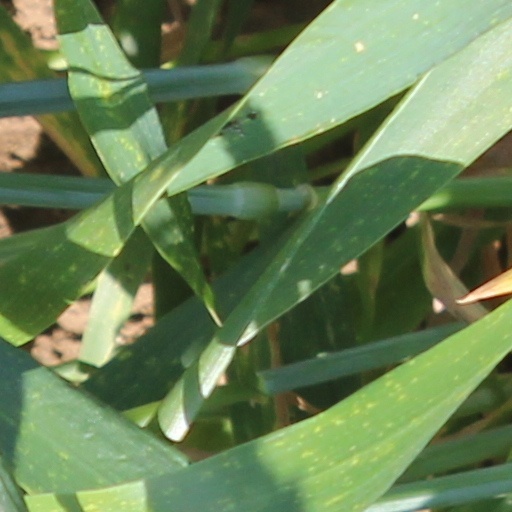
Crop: wheat